Daniel Castillo Durante

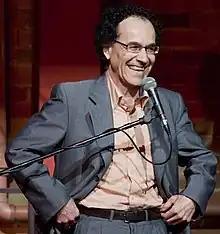
Daniel Castillo Durante

Daniel Castillo Durante is an Argentine-Quebecois author and a professor at the University of Ottawa. He was cowinner with Paul Savoie of the Trillium Book Award for French-language work in 2006, for his book "La Passion des nomades".